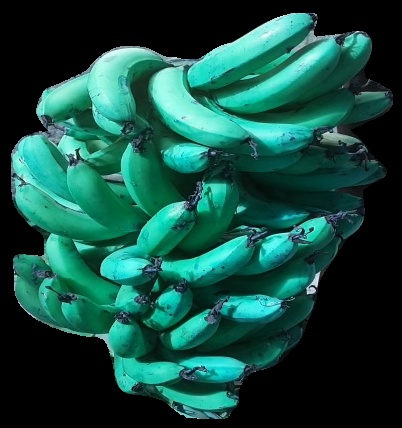
Variety: pachbale
Grade: grade3